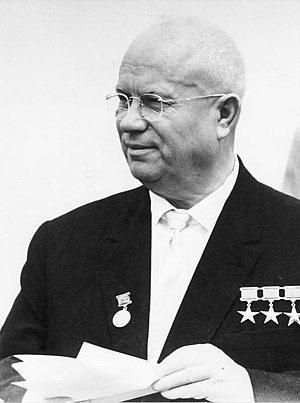
1971 / Dødsfald / September
Nikita Khrusjtjov
Konge i Danmark: Frederik 9. 1947-1972